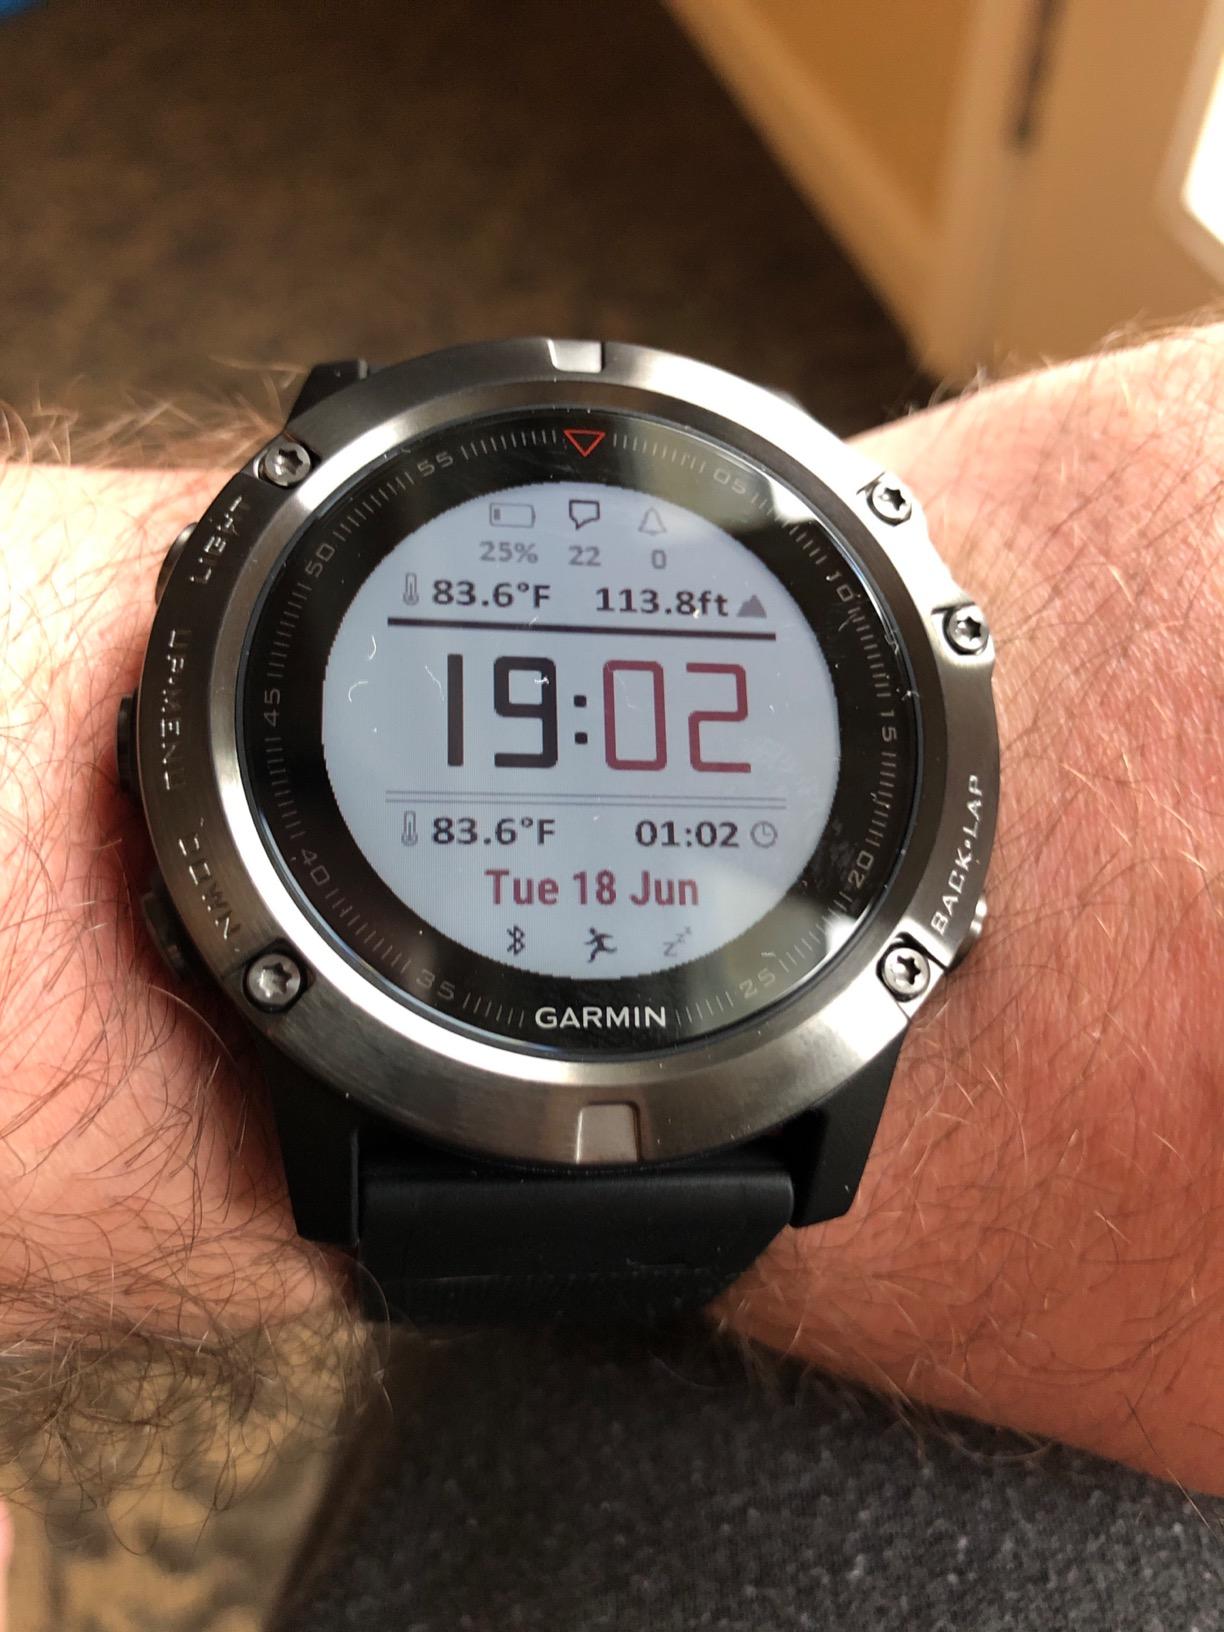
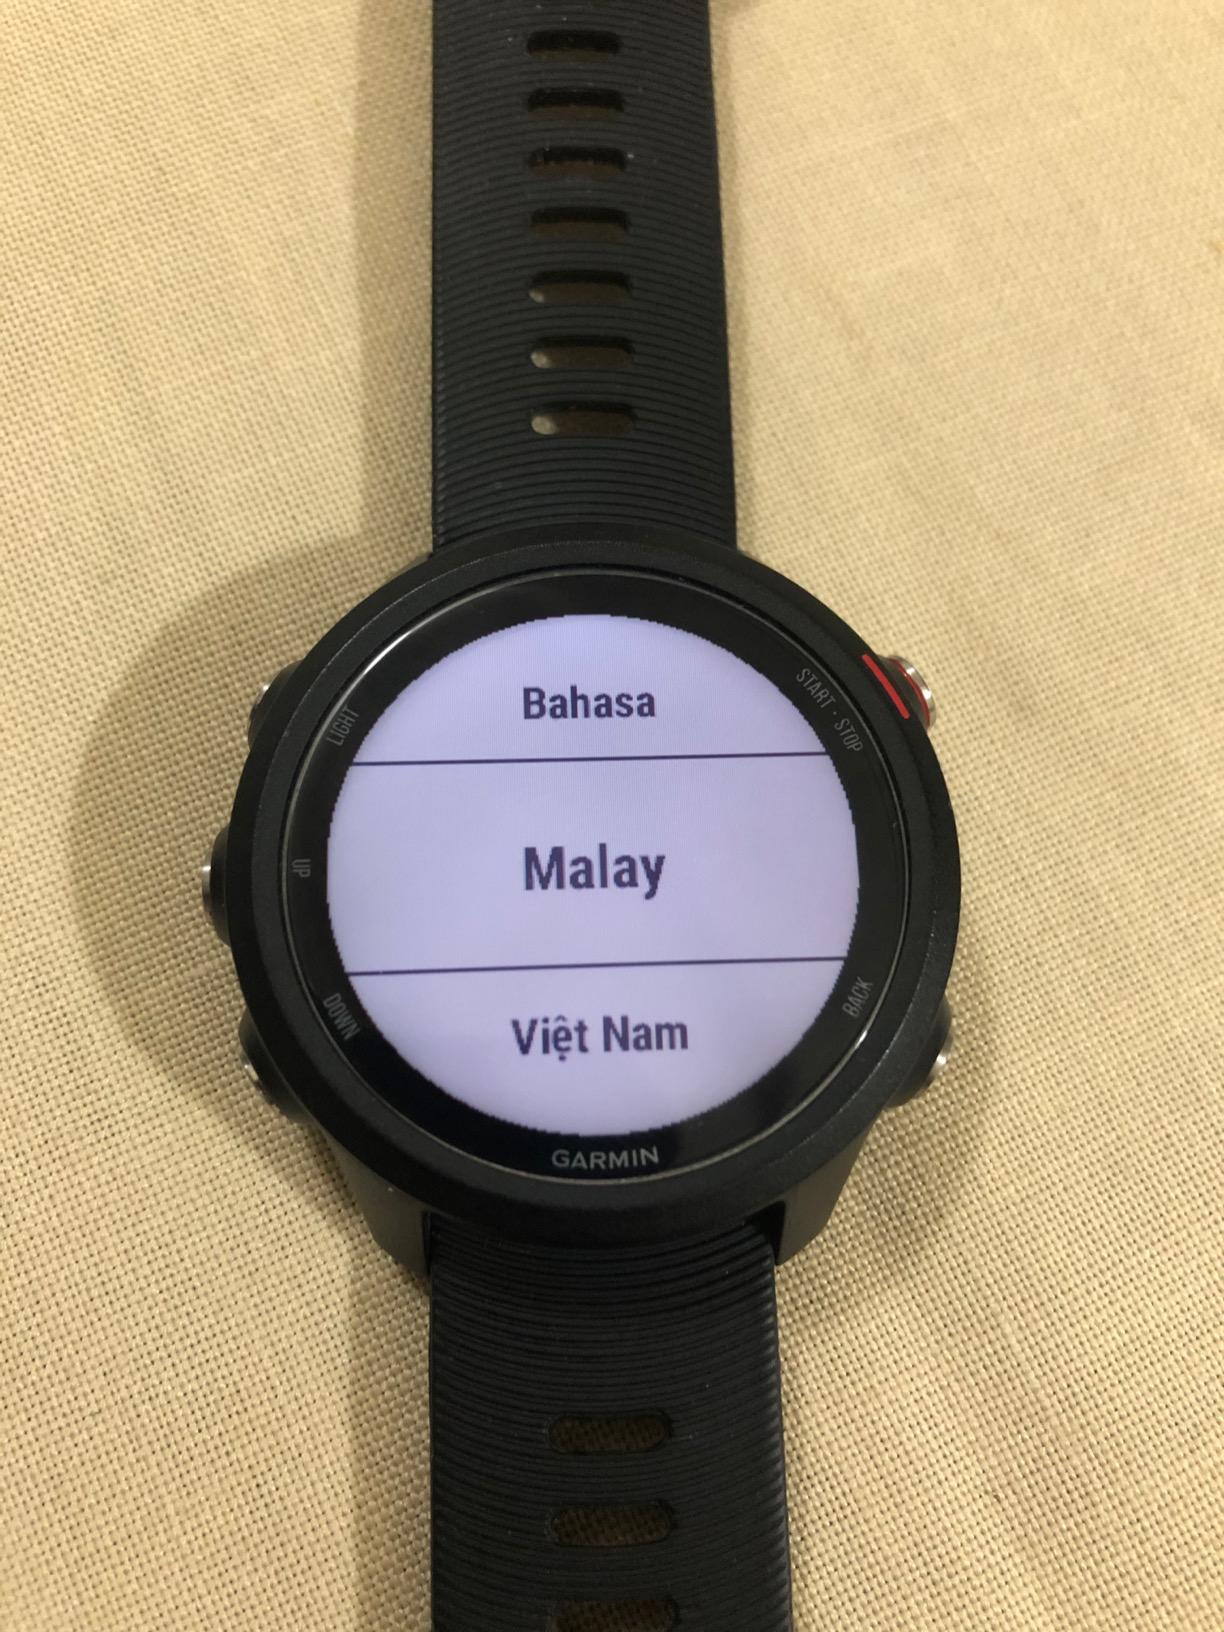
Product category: smartwatch
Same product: no